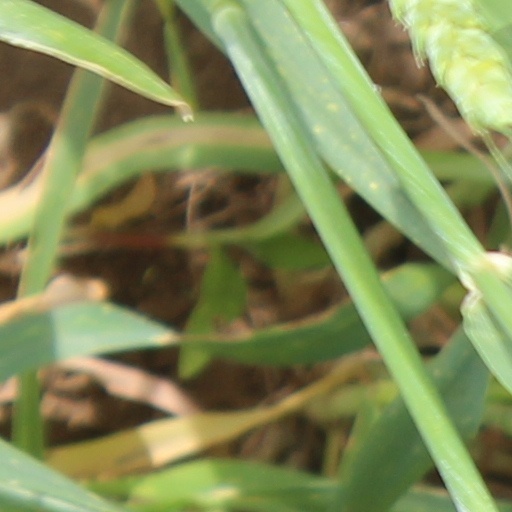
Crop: wheat